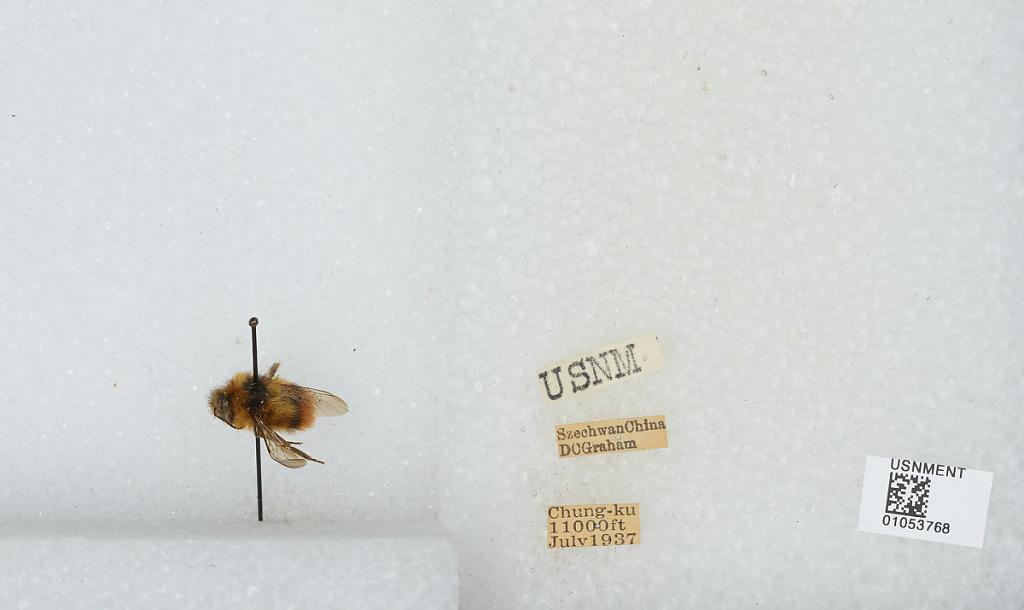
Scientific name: Bombus sp.
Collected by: D. Graham
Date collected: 1937-7-
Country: China
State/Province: Sichuan
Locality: Chung-ku